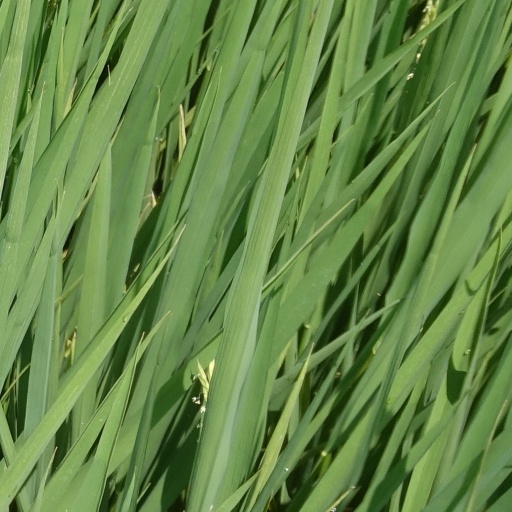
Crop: rice